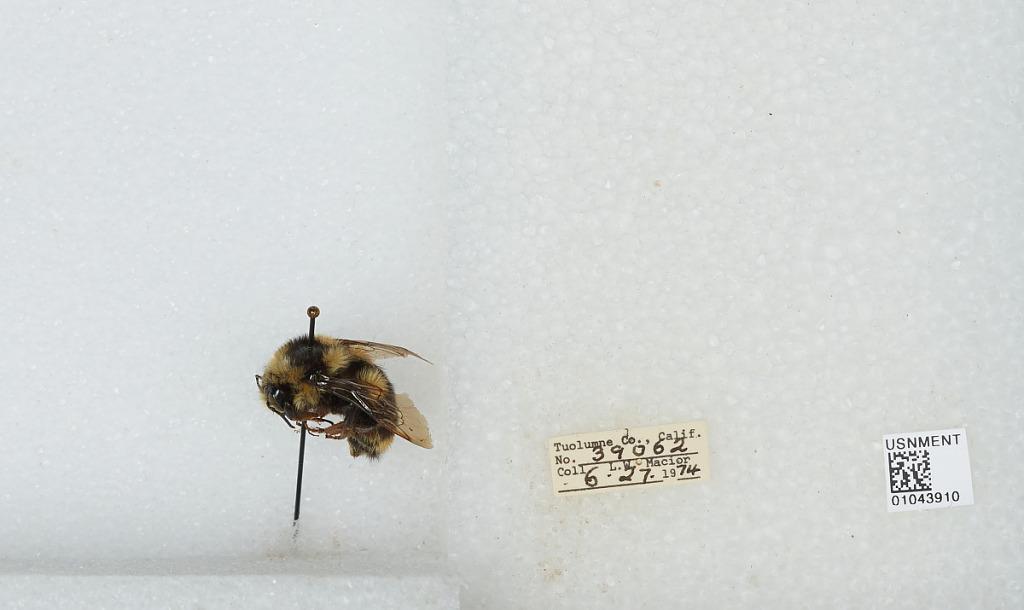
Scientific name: Bombus bifarius nearcticus
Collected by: L. Macior
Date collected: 1974-6-27
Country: United States
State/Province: California
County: Tuolumne
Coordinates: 38.02, -119.94